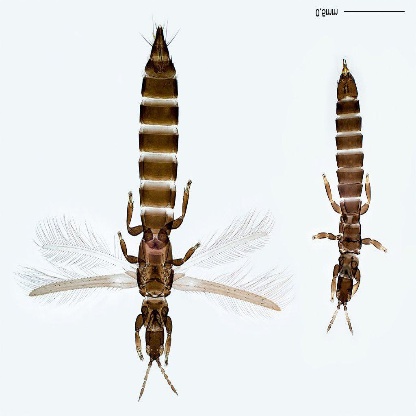
Nhãn: Bọ trĩ ( Thrips )